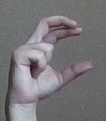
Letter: thal